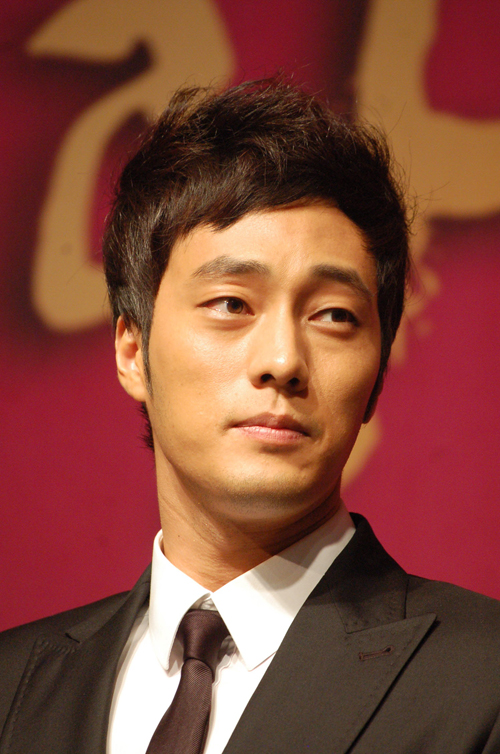
โซ จี-ซ็อบ

| name = โซ จี-ซ็อบ
| image = So Ji-sub.jpg
| imagesize = 220px
| yearsactive = 1995–ปัจจุบัน
| ค่าย = 51K
| birthplace = โซล เกาหลีใต้
โซ จี-ซ็อบ (; เกิด 4 พฤศจิกายน ค.ศ. 1977) เป็นนักแสดงและแร็ปเปอร์ชาวเกาหลีใต้ มีชื่อเสียงโด่งดังจากละครซีรีส์เกาหลีเรื่อง "I'm Sorry, I Love You (ขอโทษครับ...ผมรักคุณ) "
== ประวัติ ==
โซ จี-ซ็อบ เกิดเมื่อวันที่ 4 พฤศจิกายน ปี ค.ศ. 1977 ที่โซล ก่อนที่จะมาเป็นนักแสดงชื่อดังอย่างทุกวันนี้ โซ จี-ซ็อบ เริ่มต้นตามความฝันของตัวเองโดยเริ่มจากสิ่งที่ใกล้ตัว ในช่วงวัยเด็กเขาชอบว่ายน้ำมาก ๆ และกีฬาชนิดนี้นี่เองที่เขารู้สึกผูกพันกับมันมากเป็นพิเศษ โซ จี-ซ็อบ เริ่มต้นตามฝันของตัวเองด้วยการเป็นนักกีฬาว่ายน้ำจนได้รับการยอมรับในระดับประเทศ ในช่วงที่เขาเรียนอยู่มหาวิทยาลัย โซ จี-ซ็อบ ก็ใช้เวลาว่างในการเป็นครูสอนว่ายน้ำให้กับเด็ก ๆ หลังจากจบมหาวิทยาลัยเขาเริ่มเข้าวงการในปี 1995 จากการประกวดนายแบบ STORM Model จนเข้าตาแมวมองติดต่อให้เขามารับงานละคร หลังจากนั้นมา โซ จี-ซ็อบ ก็มีงานละครตามออกมามากมาย เขาเริ่มงานแสดงเรื่องแรกในปี 1996 จากละครแนวซิทคอมเรื่อง 3 Man 3 Woman หลังจากนั้นเขาก็มีงานละครในบทสมทบตามออกมาเรื่อย ๆ ดังนี้ต่อไปนี้ Model (1997) , Oh Happy Day (1997) , Hate or like (2000) , Miss Hiphop Mister Rock (2000) TV Movie, Good Good (2000) , Because of You (2000) และ Cheers for Women (2000)
ในปี 2001 โซ จี-ซ็อบ เริ่มเป็นที่รู้จักมากยิ่งขึ้นเขาเริ่มต้นงานแสดงในปีนี้ด้วยละครเรื่อง Long Way ที่ออกฉายในช่วงวันปีใหม่ ต่อจากนั้นเขาก็แจ้งเกิดจนโด่งดังแบบสุด ๆ จากละครเรื่อง Sweet Propose ในบทบาทของ ฮี มุน หนุ่มนักธุรกิจเจ้าของร้านอาหารชื่อดัง และปิดท้ายผลงานแสดงในปีนี้ด้วยละครที่เขาได้แสดงกับเพื่อนซี้อย่าง ซง ซึงฮอน ในละครเรื่อง Law Firm ที่ว่าด้วยเรื่องราวของชีวิตที่ต้องแข่งขันกับเวลาของอาชีพทนายความ
ปี 2002 โซ จี-ซ็อบ กลับมาพร้อมกับละครแนวตลกสุดน่ารักเรื่อง We Are Dating Now โดยเขาได้ร่วมแสดงคู่กับ แช ริม นางเอกจากละครเรื่อง All About Eve ในละครเรื่องนี้ โซ จี-ซ็อบ รับบทเป็น กึล อิน ชายหนุ่มที่แอบตกหลุมรักกับเพื่อนสาว โดยที่เธอไม่เคยรู้ความในใจของเขาเลยแม้แต่น้อยนิด หลังจากนั้น โซ จี-ซ็อบ ก็มีงานภาพยนตร์เป็นครั้งแรกจากเรื่อง Can't Live without Robbery โดยเขาได้รับบทเป็นโปรแกรมเมอร์หนุ่มที่ประสบความสำเร็จในหน้าที่การงาน ที่เบื่อหน่ายกับชีวิตประจำวันด้วยการหาอะไรตื่นเต้นทำอย่างเช่นการปลอมเป็นโจรปล้นบ้านคนอื่นในเวลากลางคืน ปลายปีเดียวกัน โซ จี-ซ็อบ กลับมาพร้อมกับละครสุดฮิตเรื่อง Glass Shoes โดยในละครเรื่องนี้เขาได้ร่วมแสดงกับ คิม ฮย็อนจู ผลจากความฮิตของละครทำให้มีข่าวกุ๊กกิ๊กเกี่ยวกับพระนางของละครเรื่องนี้ออกมาอย่างต่อเนื่องแม้ว่าละครจะฉายจบไปนานแล้วก็ตาม
ปี 2003 โซ จี-ซ็อบ พลิกบทบาทการแสดงครั้งสำคัญในละครแนวแฟนซีกำลังภายในย้อนยุคเรื่อง Thousand Year Love ร่วมกับ ซอง ยูริ และ คิม นัมจิน ในละครเรื่องนี้ โซ จี-ซ็อบ รับบทเป็นองครักษ์หนุ่มผู้พิทักษ์ภัยอันตรายให้กับเจ้าหญิง บู ยอจู (รับบทโดย ซอง ยูริ) แต่หลังจากเกิดอุบัติเหตุทำให้เขาและเจ้าหญิงต้องข้ามเวลาผ่านมิติมาในยุคปัจจุบันเพื่อพิสูจน์รักแท้ที่เขามีให้ต่อเจ้าหญิง
ปี 2004 โซ จี-ซ็อบ กลับมาพร้อมกับละครสุดฮิตเรื่อง What happened in Bali ซึ่งเขาได้ร่วมแสดงกับ ฮา จิวอน และ โจ อินซอง ในละครเรื่องนี้เขารับบทเป็น คัง อินวุค ชายหนุ่มที่มีบุคลิกเงียบ เยือกเย็นและซับซ้อน ผู้ซึ่งมีอดีตฝังใจกับคนรักเก่าที่ทิ้งเขาไปเมื่ออดีต และในปีเดียวกัน โซ จี-ซ็อบ ได้เล่นละครเรื่อง I'm Sorry, I Love You ร่วมกับ อิม ซูจอง ในละครเรื่องนี้เขารับบทเป็น ชา โมฮุค ชายหนุ่มที่ถูกแม่ทอดทิ้งไปตั้งแต่ยังเล็ก ต่อมาเขาได้รับการอุปการะเลี้ยงดูจากครอบครัวชาวออสเตเรีย และต้องการที่จะล้างแค้นแม่แท้ ๆ ของตัวเอง เนื่องจากเข้าใจว่าแม่ทิ้งเขาเพราะต้องการหนีไปอยู่อย่างสุขสบายกับน้องชายของเขา จากการที่เขาได้เล่นละครเรื่องนี้ ทำให้เขาได้รับรางวัลถึง 4 รางวัลจากงาน KBS Acting Award 2004 โดยเขาได้รับรางวัล Excellence Award, Best Couple Award (ร่วมกับ อิม ซูจอง) , Popularity Award และ Netizen Award
== ชีวิตส่วนตัว ==
โซ จี-ซ็อบ มีส่วนสูง 182 เซนติเมตร น้ำหนัก 70 กิโลกรัม กรุ๊ปเลือด O มีเพื่อนสนิทในวงการอยู่ 2 คน ได้แก่ ซง ซึง-ฮ็อน และ ปาร์ค ยงฮา ในวันที่ 7 เมษายน พ.ศ. 2563 โซ จี-ซ็อบได้เข้าวิวาห์กับนักข่าวสาว ชื่อว่า โจ อึนจอง ซึ่งเป็นแฟนสาวของเขา ทั้งคู่คบกันตั้งแต่ในเดือนพฤษภาคม พ.ศ. 2562 ก่อนที่จะหมั้นในเดือนธันวาคม พ.ศ. 2562 ในปีเดียวกัน
== ผลงาน ==
=== ละคร ===
* Doctor Laywer (2022)
* Terius behind me (2018)
* Oh My Venus (KBS 2015) Oh My Venus ไม่อ้วนเอาเท่าไร
*One Sunny day (Line TV 2014)
* The Master’s Sun (2013) (SBS, 2013) รักป่วน วิญญาณหลอน
* Ghost (2012) (SBS, 2012)
* Road Number One (MBC, 2010)
* Cain and Abel (SBS, 2009)
* U-Turn (OCN, 2008)
* I'm Sorry, I Love You (KBS2, 2004)
* What Happened in Bali (SBS, 2004)
* Thousand Years of Love (SBS, 2003)
* Glass Slippers (SBS, 2002)
* We Are Dating Now (SBS, 2002)
* Law Firm (SBS, 2001)
* Delicious Proposal (MBC, 2001)
* Cheers for the Women (SBS, 2000)
* Joa Joa (SBS, 2000)
* Wang Rung's Land (SBS, 2000)
* Love Story (SBS, 1999)
* Three Guys and Three Girls (MBC, 1998) cameo
* Oh Happy Day (KBS, 1997)
* Model (SBS, 1997)
=== ภาพยนตร์ ===
* Be with you (2018)
* The Battleship Island (2017)
* A Company Man (2012)
* Always / Only You (2011)
* Sophie's Revenge (2009)
* Kitaro and the Millennium Curse (2008)
* Movie is Movie / Rought Cut (2008)
* A Destiny (2007)
* Can't Live Without Robbery (2002)
=== เพลง ===
*Are You With Me? feat.CHANGMO
*18 years feat. Saetbyul
* Pick Up Line
* That Day A Year Ago (So Ji Sub & Bobby Kim)
* Corona Borealis feat. Soprano Han Kyung Mi
* Such A Story
* Field Trip
* Eraser feat. Mellow
* Ruler feat. Takers
* 6PM... Ground
*소지섭 feat. 샛별
*Boy Go feat. Soul Dive
=== รางวัลที่ได้รับ ===
* 2009 SBS Drama Awards: Top Ten Stars Award (Cain and Abel)
* 2009 SBS Drama Awards: Top Excellence Award - Actor (Cain and Abel)
* 2009 45th Baeksang Arts Awards: Best New Actor Award ("Rough Cut")
* 2008 29th Blue Dragon Film Awards: Best New Actor Award ("Rough Cut")
* 2005 41st Baeksang Arts Awards: Best TV Actor Award (I'm Sorry, I Love You)
* 2004 KBS Drama Awards: Excellence Award - Actor (I'm Sorry, I Love You)
* 2004 KBS Drama Awards: Best Couple Award with Im Soo Jung (I'm Sorry, I Love You)
* 2004 KBS Drama Awards: Popularity Award (I'm Sorry, I Love You)
* 2004 KBS Drama Awards: Netizen Award (I'm Sorry, I Love You)
* 2004 40th Baeksang Arts Awards: Popularity Award (What Happened in Bali)
* 2003 SBS Drama Awards: Excellence Award - Actor (Thousand Years of Love)
* 2003 SBS Drama Awards: Top Ten Stars Award (Thousand Years of Love)
* 2000 SBS Drama Awards: Best New Actor Award (Joa Joa and Cheers for the Women)
== อ้างอิง ==
* :en:So_Ji-sub|"So Ji-sub - Wikipedia"So Ji-sub Profile
* "So Ji Sub | โซจีซบ" ประวัติ โซ จี-ซ็อบ
* Ji Sub-BLike.net
หมวดหมู่:นักแสดงเกาหลีใต้
หมวดหมู่:นายแบบเกาหลีใต้
หมวดหมู่:บุคคลจากโซล
หมวดหมู่:ผู้ได้รับรางวัลบลูดรากอนฟิล์ม สาขานักแสดงชายหน้าใหม่ยอดเยี่ยม
หมวดหมู่:นักแสดงชายจากโซล